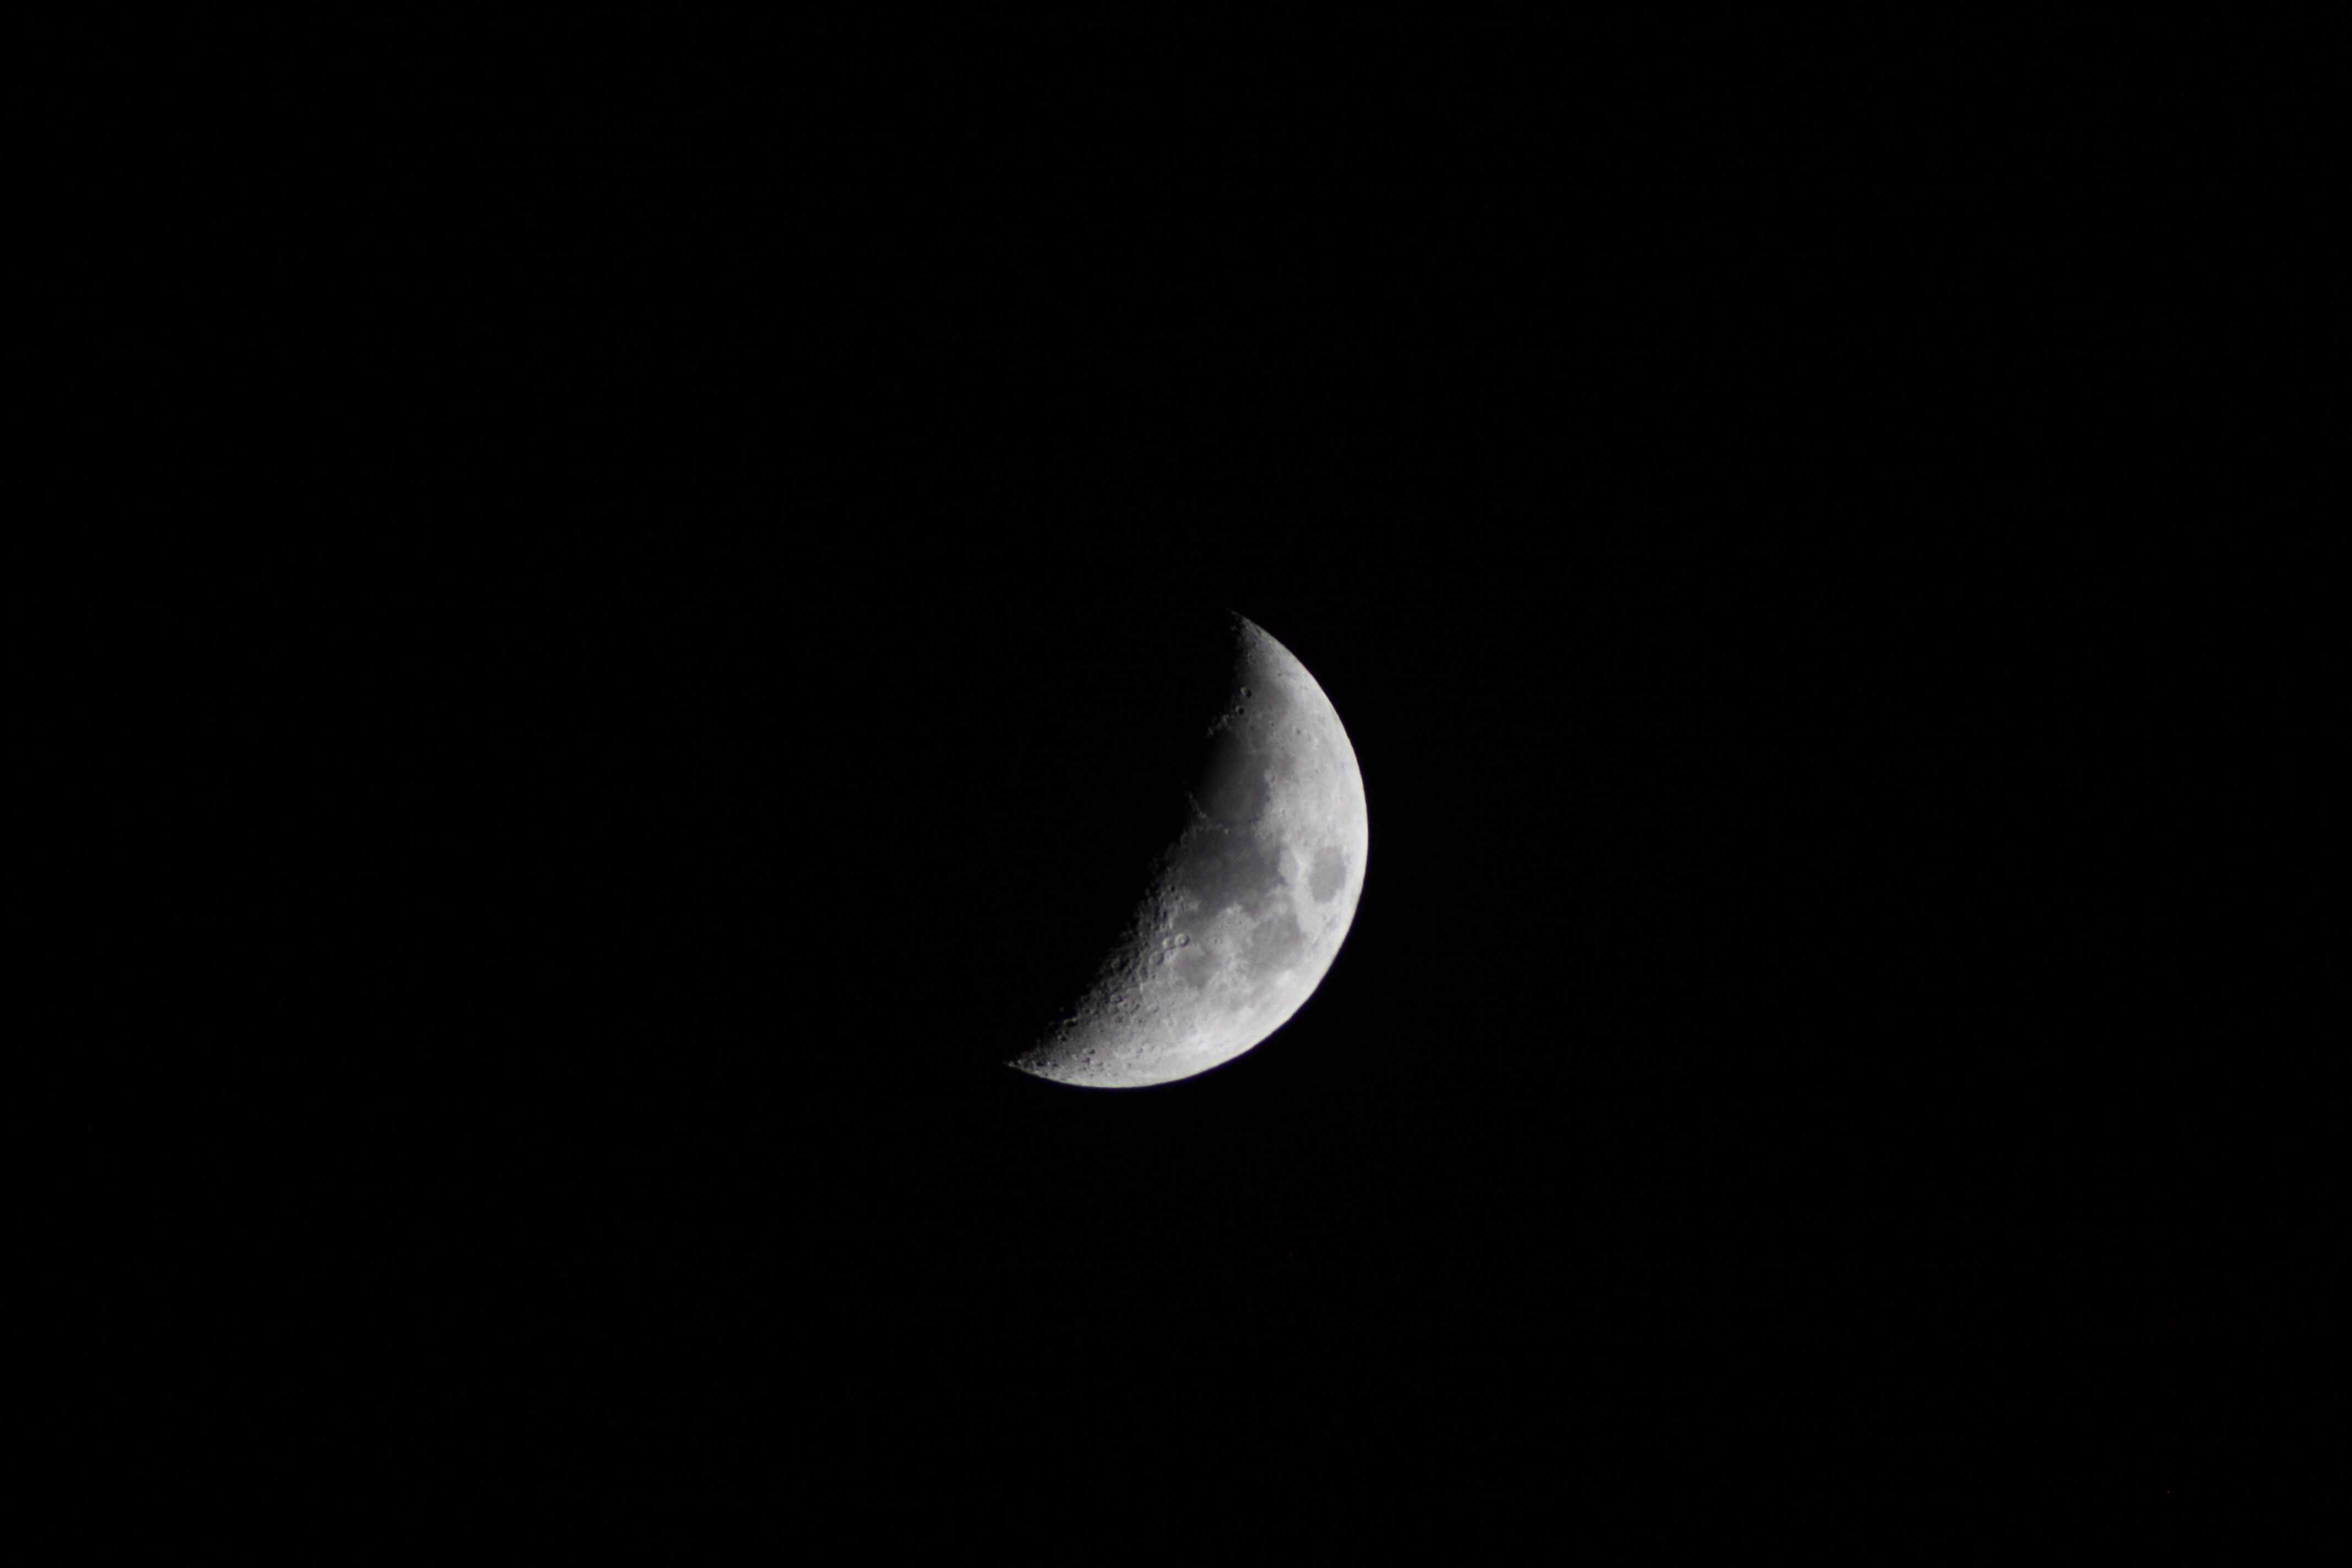
black and white, monochrome, moon, circle, crescent, astronomical object, lunar eclipse, celestial event